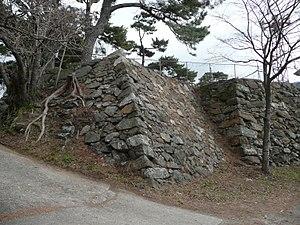
Le château de Toba est un château japonais situé à Toba, préfecture de Mie au Japon. Durant toute l'époque d'Edo, le château de Toba est le centre administratif du domaine de Toba, domaine féodal de la province de Shima du shogunat Tokugawa. Le site est désigné « site historique » par la préfecture de Mie.
Le domaine de Toba est un domaine féodal japonais de l'époque d'Edo, situé dans la province de Shima au Japon. Son centre se trouve au château de Toba dans ce qui est à présent la ville de Toba.